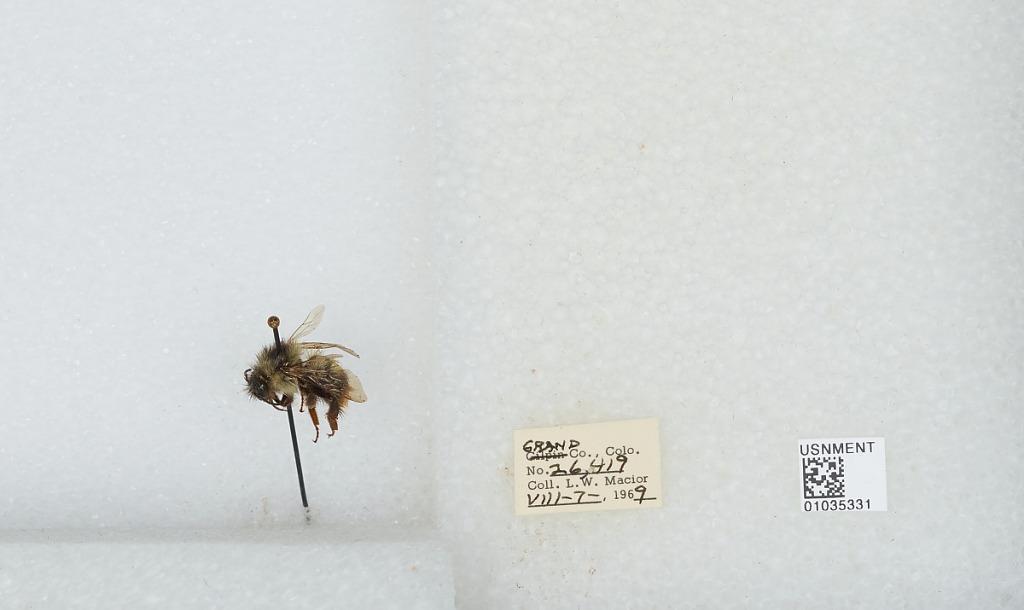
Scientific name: Bombus (Pyrobombus) mixtus Cresson
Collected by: L. Macior
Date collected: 1969-8-7
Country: United States
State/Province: Colorado
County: Grand
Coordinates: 40.073, -106.103